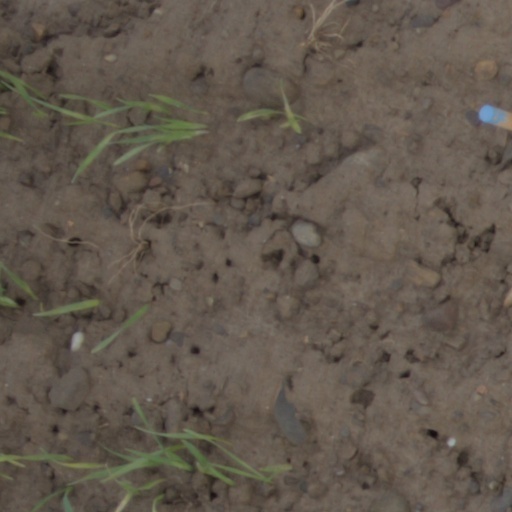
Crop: wheat